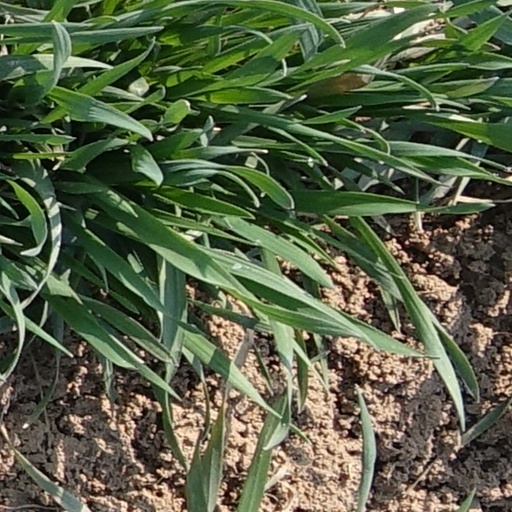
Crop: wheat